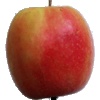
Label: Apple Pink Lady 1